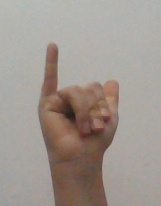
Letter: ya